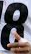
Number: 8